Rinzo Yuki

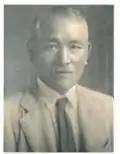

Rinzo YUKI (結城 林蔵: Yūki, Rinzō; birth name: 久保田 林蔵:Kubota, Rinzō, 18661945) was a Japanese photographic technology researcher and educator in the eras of Meiji, Taisho, and Showa. He taught photographic techniques and printing at the higher educational schools in the early times before World War II, such as now Tokyo Institute of Technology, Tokyo University of the Arts, and Tokyo Polytechnic University. He was also the first president of the Tokyo Polytechnic University.